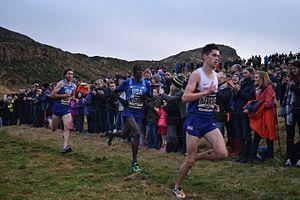
Le Great Edinburgh Cross Country est une ancienne compétition de cross-country qui se déroulait tous les ans, début janvier, à Édimbourg, en Écosse. Disputée pour la première fois en 2005 et la dernière fois en 2018, l'épreuve a fait partie du circuit mondial IAAF de cross-country. Elle est remplaçée par le Great Stirling Cross Country.